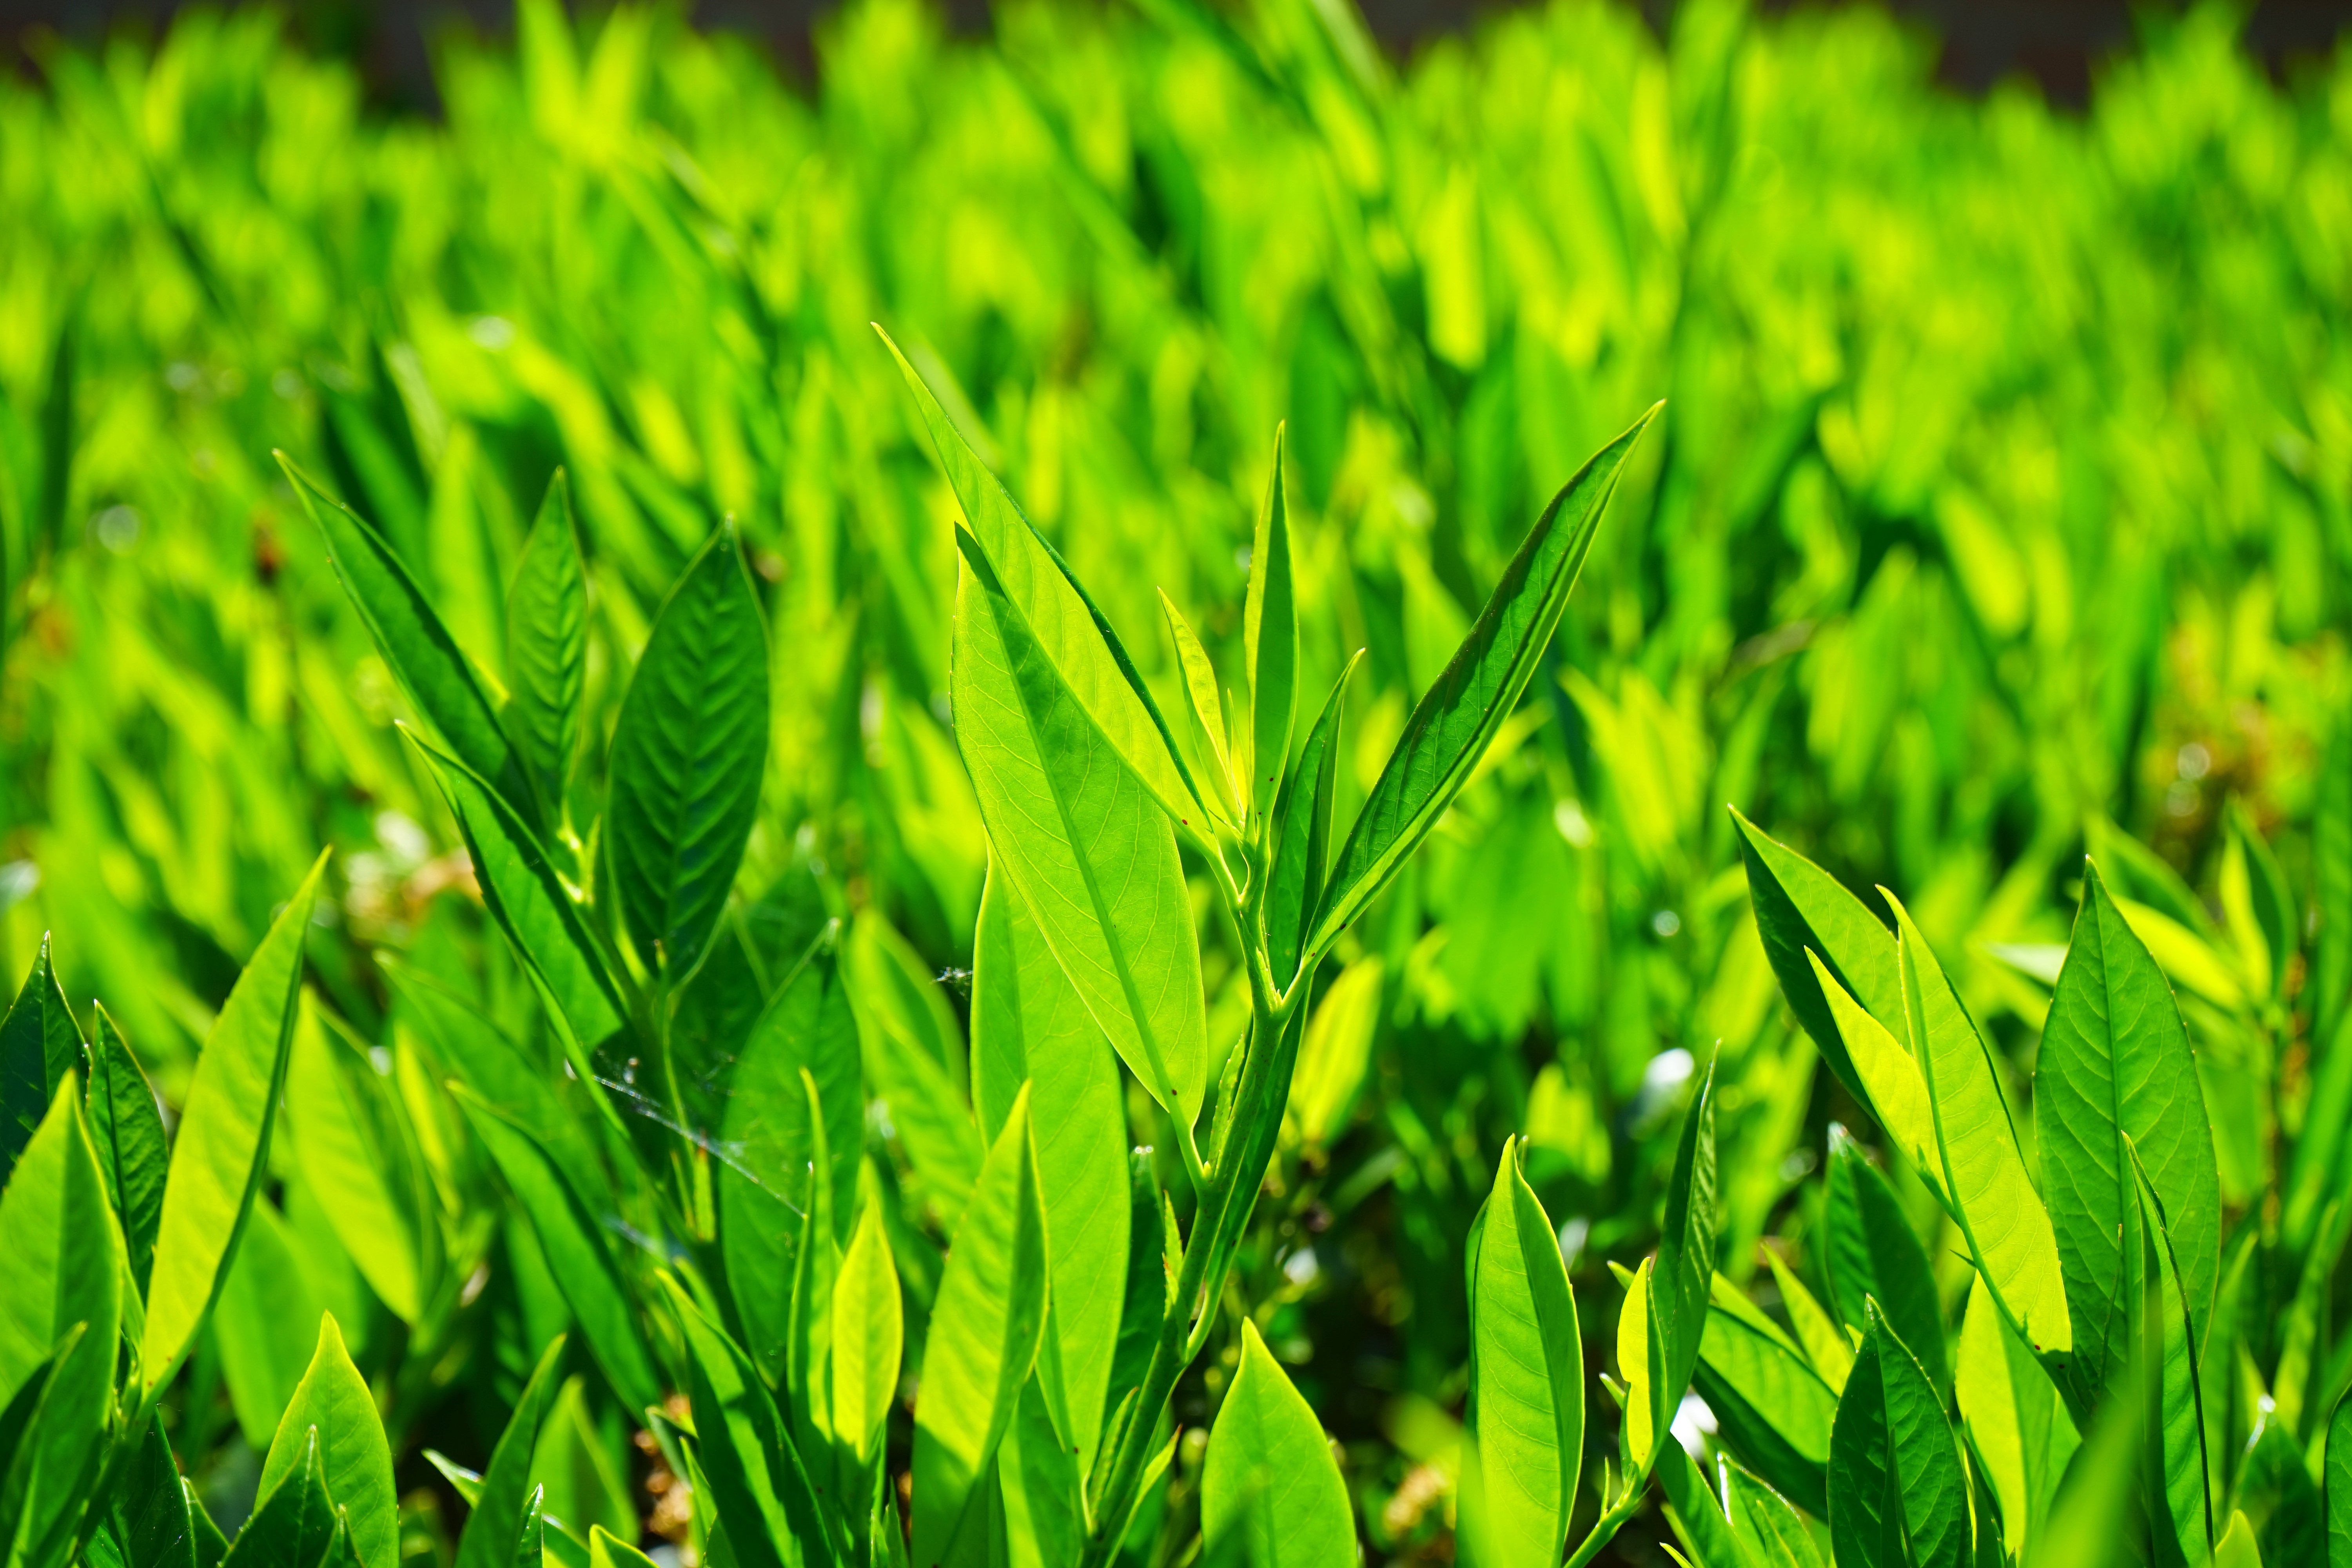
grass, plant, field, lawn, meadow, sunlight, leaf, flower, bush, green, crop, pasture, agriculture, leaves, grassland, bright, ornamental shrub, light green, back light, macro photography, ornamental plant, shades of green, rose greenhouse, paddy field, bayberry, rosaceae, bay leaves, grass family, land plant, prunus laurocerasus, laurocerasus officinalis, laurus